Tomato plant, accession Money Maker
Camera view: vertical (180 deg); turntable rotation: 150 degrees
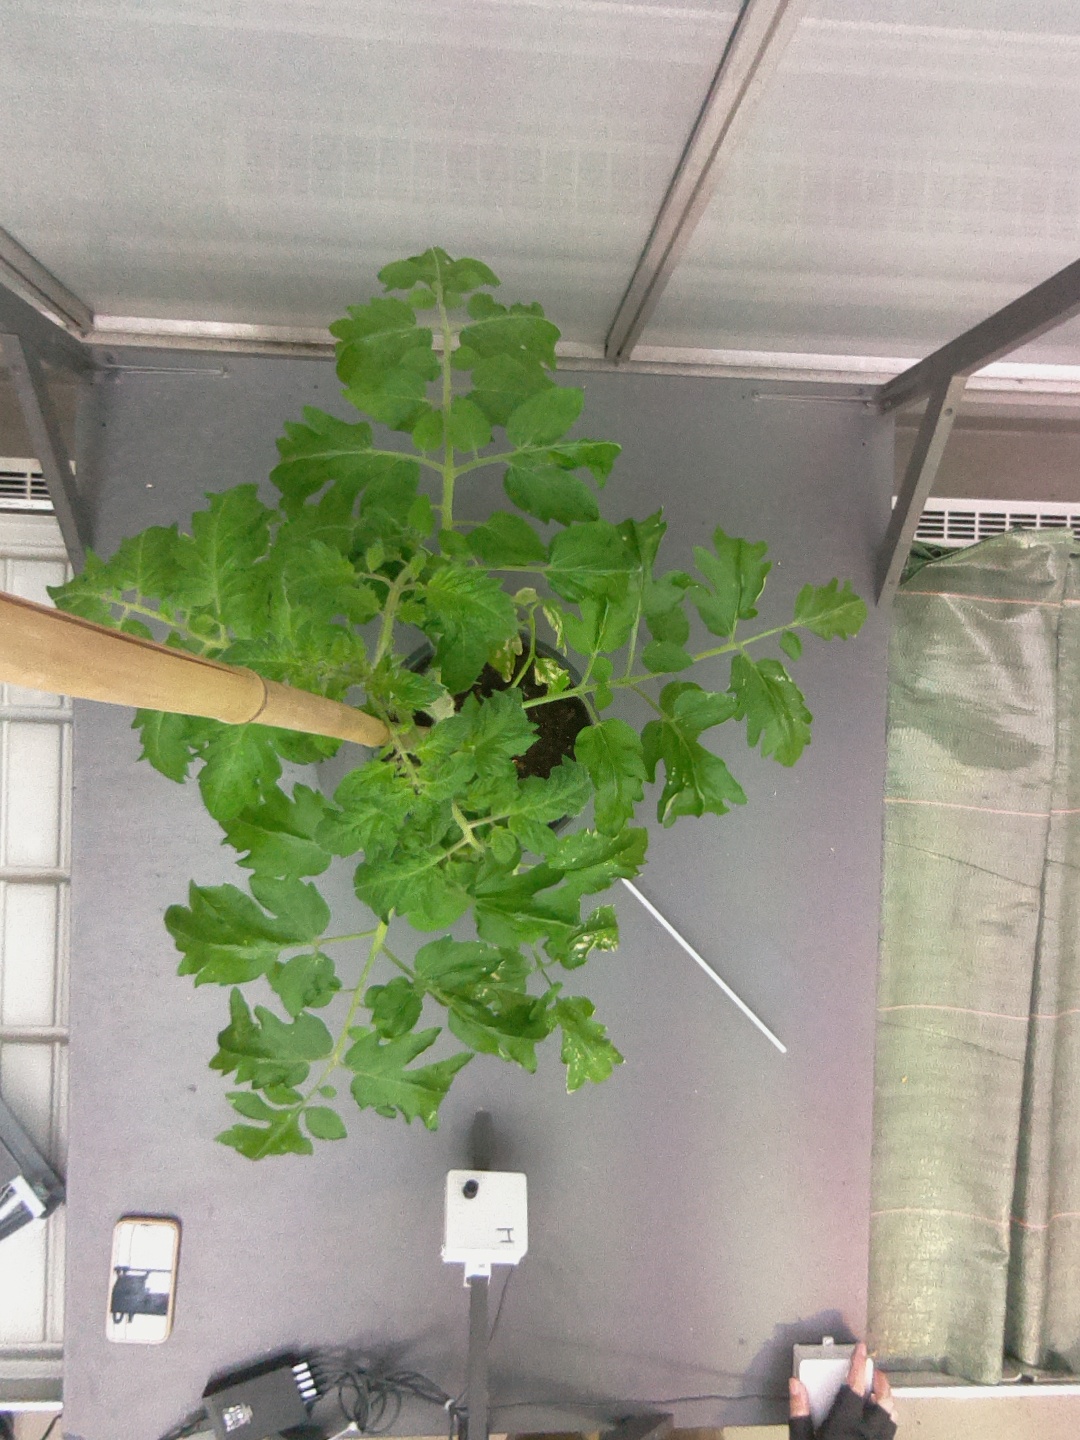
BBCH growth stage 52: 2 inflorescences visible